Answer in natural language. Which object is closer to the camera taking this photo, dark brown office table with drawers or Window? Choose between the following options: Window or dark brown office table with drawers
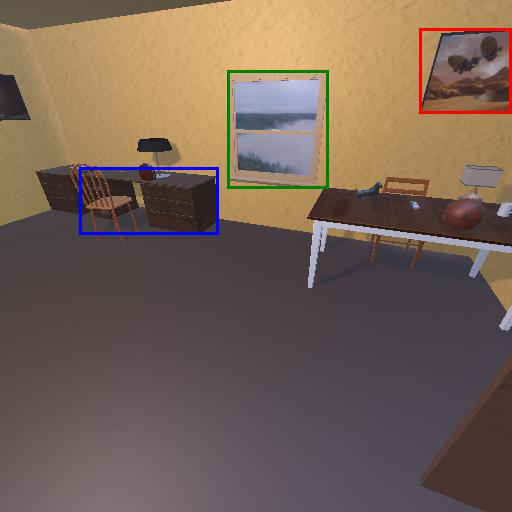
<answer>Window</answer>